Henry E. Bodurtha

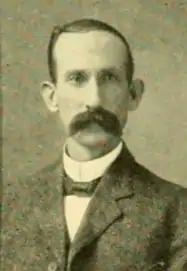
Henry Edward Bodurtha

Henry Edward Bodurtha (March 15, 1865 – December 30, 1959) was an American politician. He was the town clerk, treasurer and tax collector of Agawam, Massachusetts, and he later served as a member of the Massachusetts House of Representatives. He is the namesake of the Henry E. Bodurtha Highway in Massachusetts, the controlled-access highway portion of Massachusetts Route 57 in Agawam.